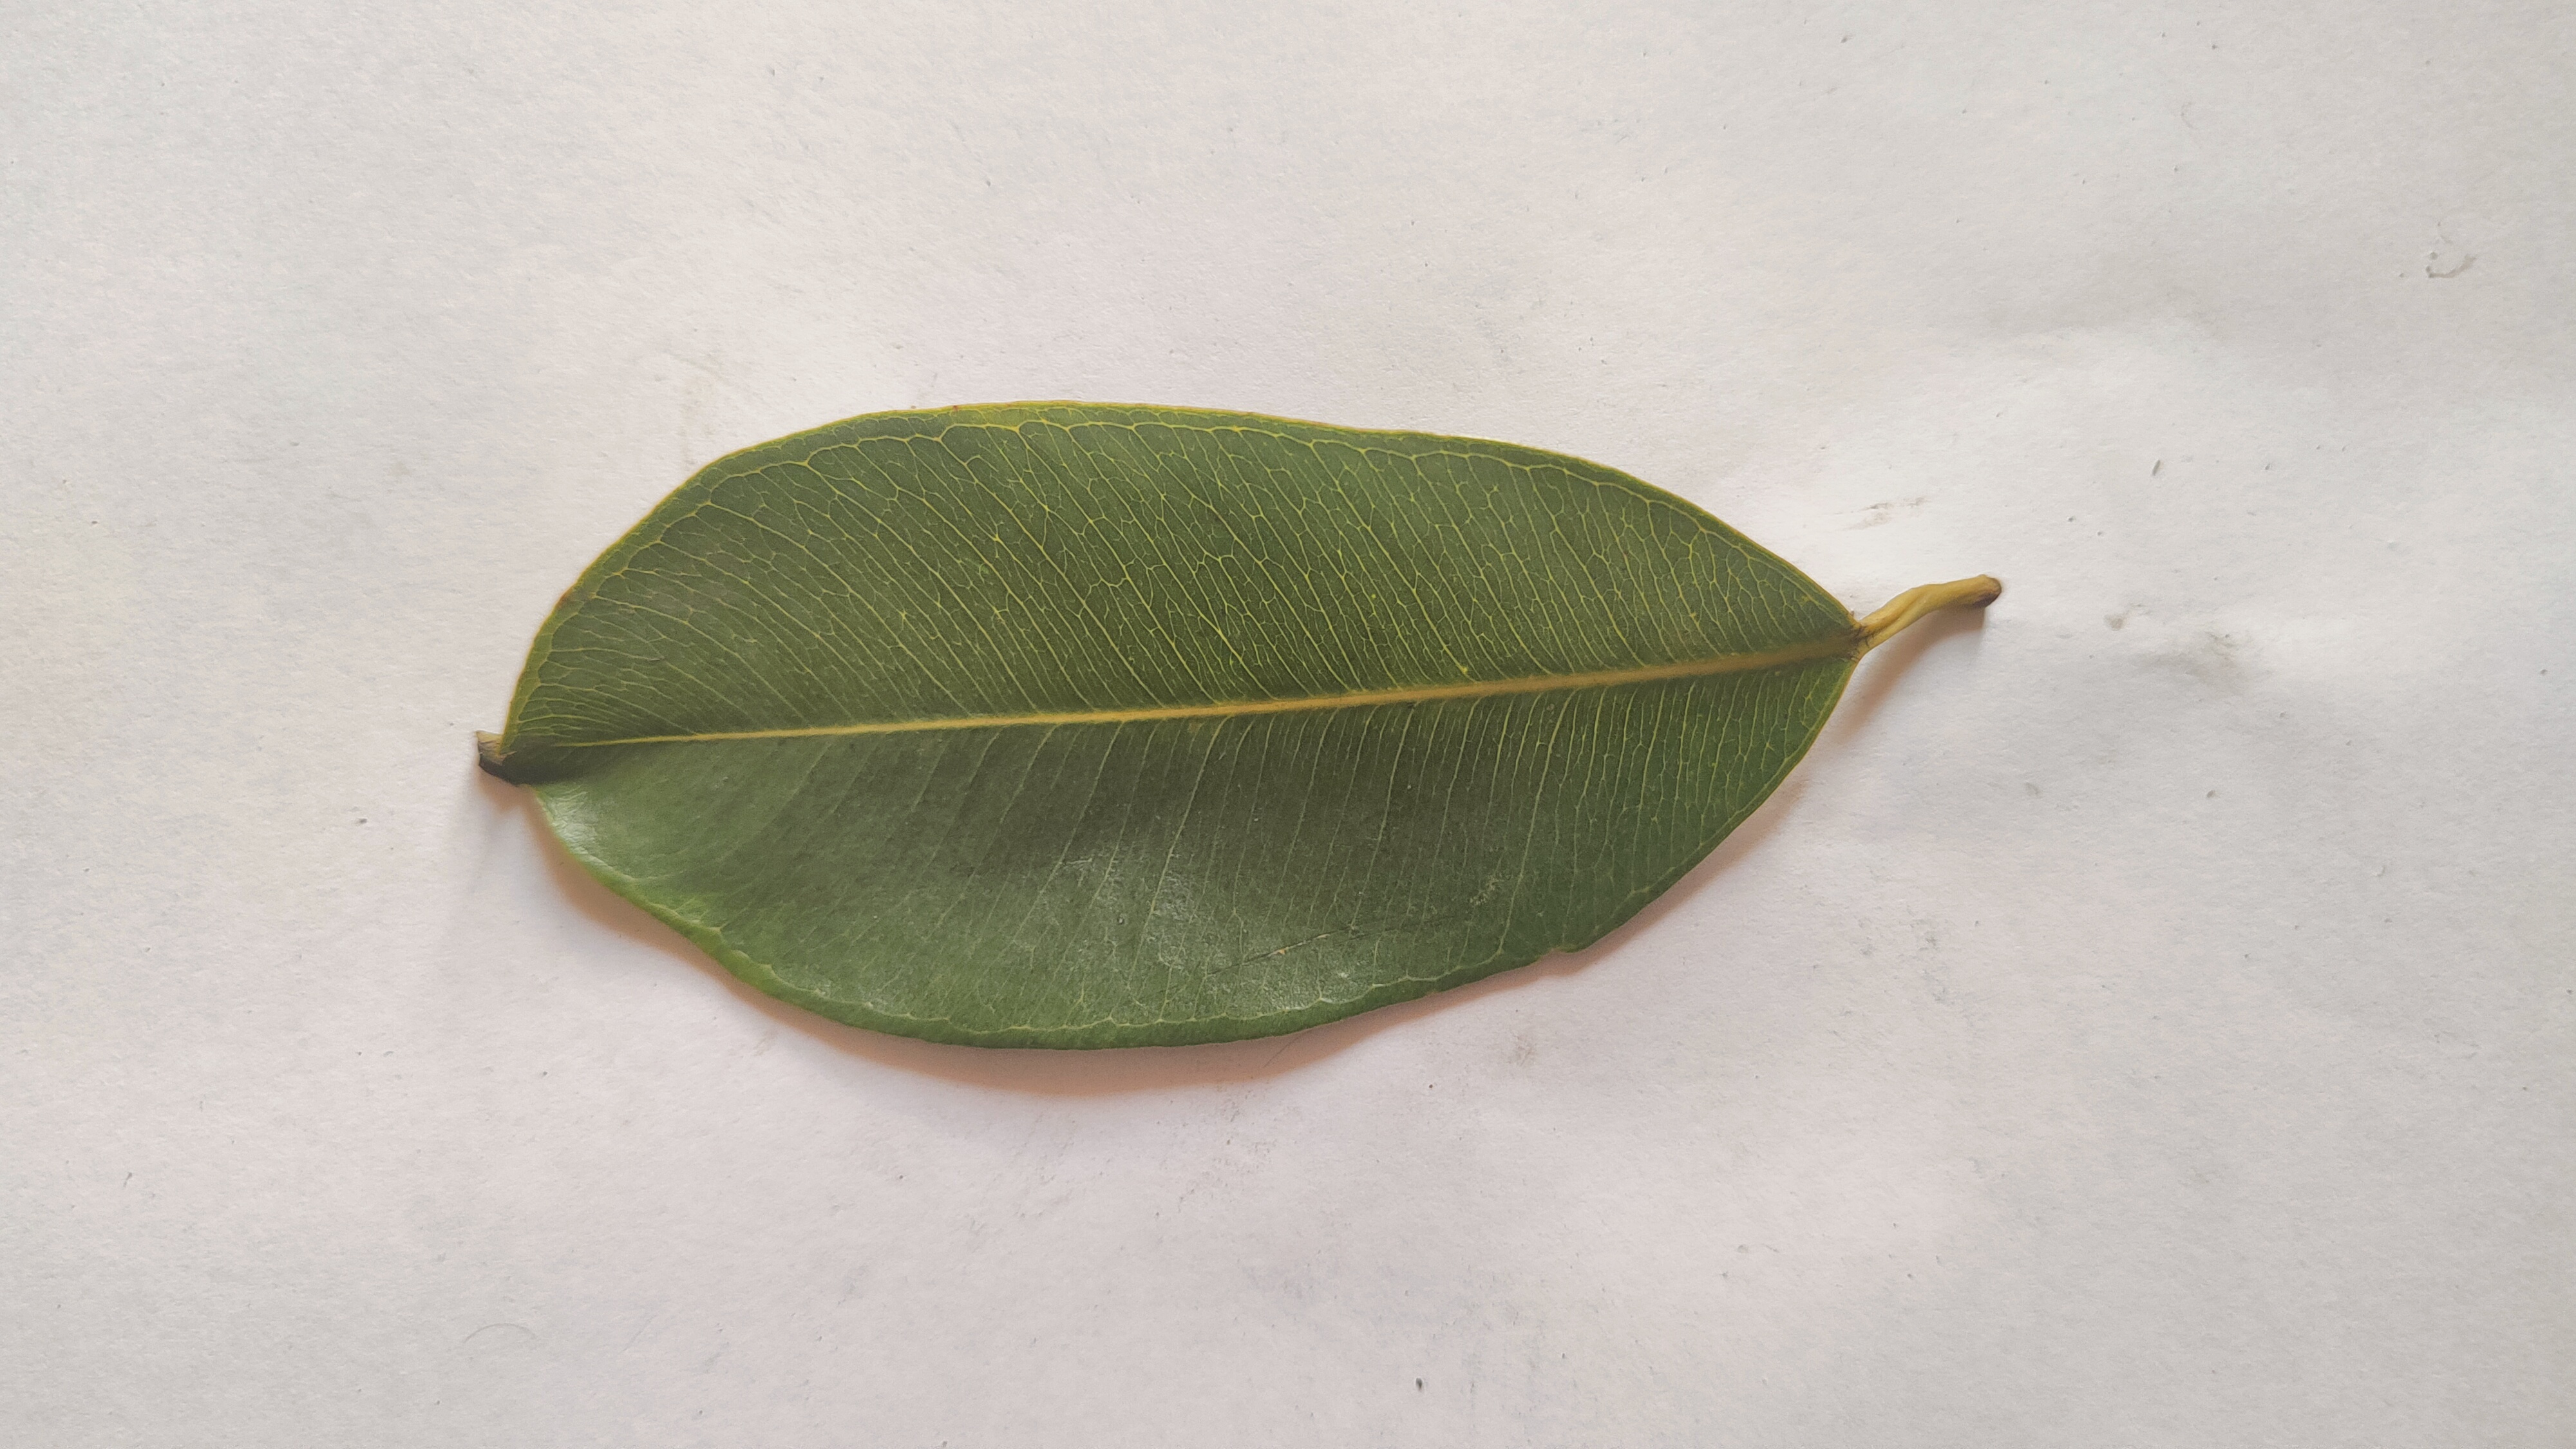
Leaf variety: Black plum